Bijie

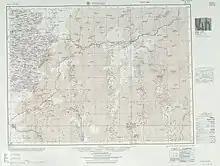
Map including Bijie (labeled as PI-CHIEH (Walled) ) (AMS, 1954)

Bijie borders Zunyi to the east, Anshun and Liupanshui to the south, Zhaotong and Qujing (Yunnan) to the west, and Luzhou (Sichuan) to the north. It spans latitude 26°21′−27°46′ N and longitude 105°36′−106°43′ E, and is marked heavily by the presence of the as well as karst topography. The Wu, Beipan, and Chishui Rivers are the most important rivers that originate here. The highest elevation is Jiucaiping, at , on the border of Hezhang and Weining counties.